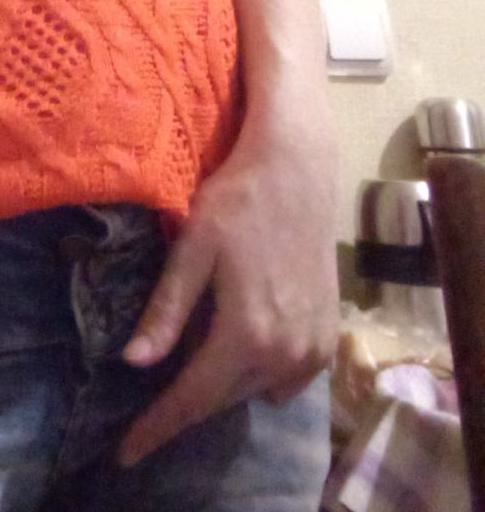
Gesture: no_gesture